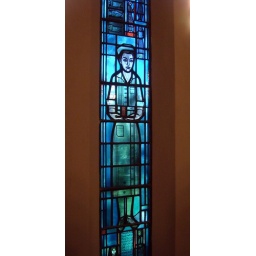
Another stained glass window manufactured by TWU art students